Bill Monbouquette

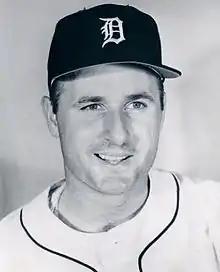
Monbouquette in 1967

William Charles Monbouquette (August 11, 1936 – January 25, 2015) was an American professional baseball player and coach. He played in Major League Baseball (MLB) as a right-handed pitcher for the Boston Red Sox (1958–65), Detroit Tigers (1966–67), New York Yankees (1967–68), and the San Francisco Giants (1968). A four-time All-Star player, Monbouquette was notable for pitching a no-hitter in as a member of the Red Sox. He was inducted into the Boston Red Sox Hall of Fame in 2000.